Assumption Greyhounds

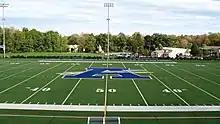
View of the multi-sport stadium at Assumption University

Assumption built a $3.2 million multi-sport stadium, which opened in September 2005. The stadium was the key capital project of the second phase of the Centennial Campaign. The stadium was constructed on the previous site of Assumption’s football/lacrosse field. The new facility supports six athletic teams (football, men's and women's lacrosse, men's and women’s soccer, and field hockey) and an outdoor intramural sports program on an infilled, synthetic turf field. It includes lights, elevated grandstand seating for approximately 1,200 spectators, a press box and a president's box.